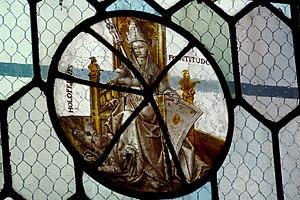
L'église Saint-Martin est une église catholique paroissiale située à Triel-sur-Seine, en France. C'est un vaste édifice issu de quatre époques différentes. En raison des agrandissements successifs entre la fin du XVᵉ siècle et le milieu du XVIᵉ siècle, le plan est devenu très complexe, et la nef gothique du second quart du XIIᵉ siècle ne représente plus qu'une partie infime de la superficie totale. À l'origine, est une église d'un plan cruciforme régulier. Les voûtes de son vaisseau central s'effondrent probablement au bout de deux générations, ce qui motive la reconstruction des parties hautes au début du XIVᵉ siècle. Elles se caractérisent par un triforium de style gothique rayonnant particulièrement élégant. L'église conserve toutefois le défaut d'un vaisseau central et d'un transept trop étroits, et les habitants y remédient à la fin du XVᵉ siècle en équipant l'église d'un second bas-côté sur tout son flanc sud, et d'une grande chapelle de deux vaisseaux au nord du transept et du chœur. Ces parties sont de style gothique flamboyant, et plus soignées et plus homogènes à l'extérieur qu'à l'intérieur, où le raccordement avec les parties anciennes est malaisé.